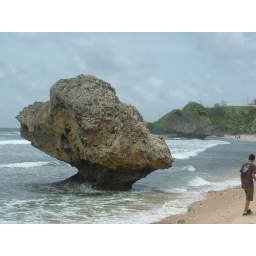
Eventually, the water wears away the rock base and they fall over